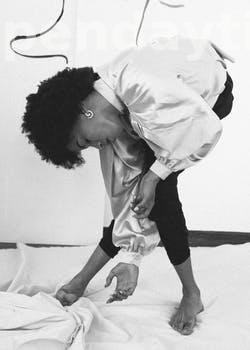
Label: Watermark